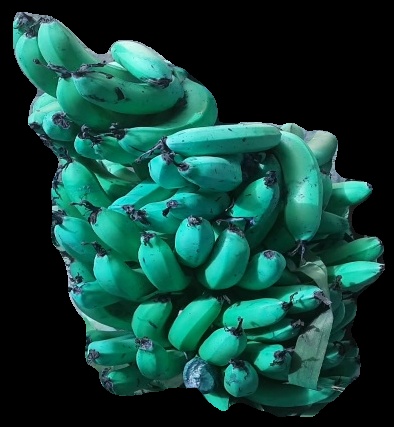
Variety: pachbale
Grade: grade3